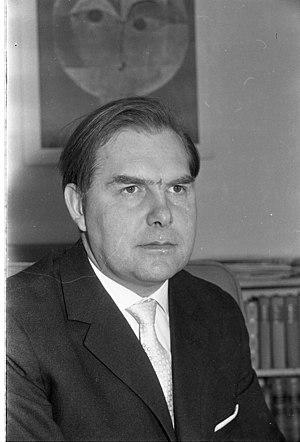
Beda Allemann, né à Olten en Suisse le 3 avril 1926 et mort à Bonn en Allemagne le 19 août 1991, est un critique littéraire et théoricien de la littérature allemande.